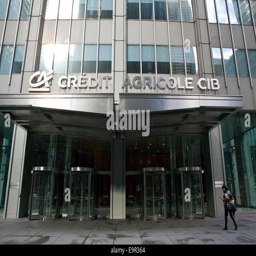
a view of the building